The Winning Side

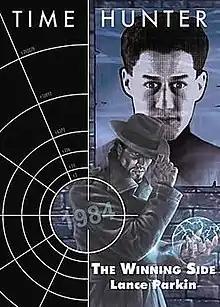

The Winning Side is the first in the series of Time Hunter novellas and features the characters Honoré Lechasseur and Emily Blandish from Daniel O'Mahony's "Doctor Who" novella "The Cabinet of Light". It is written by Lance Parkin, author of several Doctor Who spin-offs.